Niger

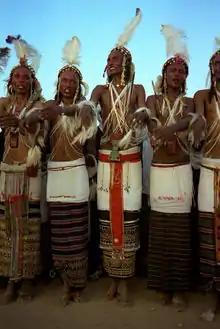
Participants in the Guérewol perform the "Guérewol" dance, 1997.

Both Zarma and Hausa areas were greatly influenced by the 18th- and 19th-century Fula-led Sufi brotherhoods, most notably the Sokoto Caliphate (in today's Nigeria). Modern Muslim practice in Niger is often tied to the Tijaniya Sufi brotherhoods, although there are small minority groups tied to Hammallism and Nyassist Sufi orders in the west, and the Sanusiya in the far north-east.